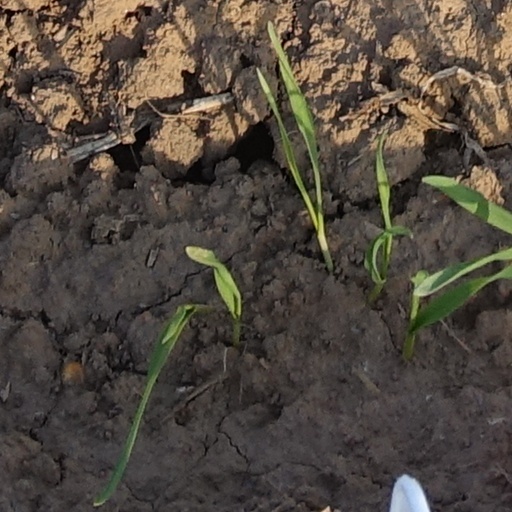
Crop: wheat